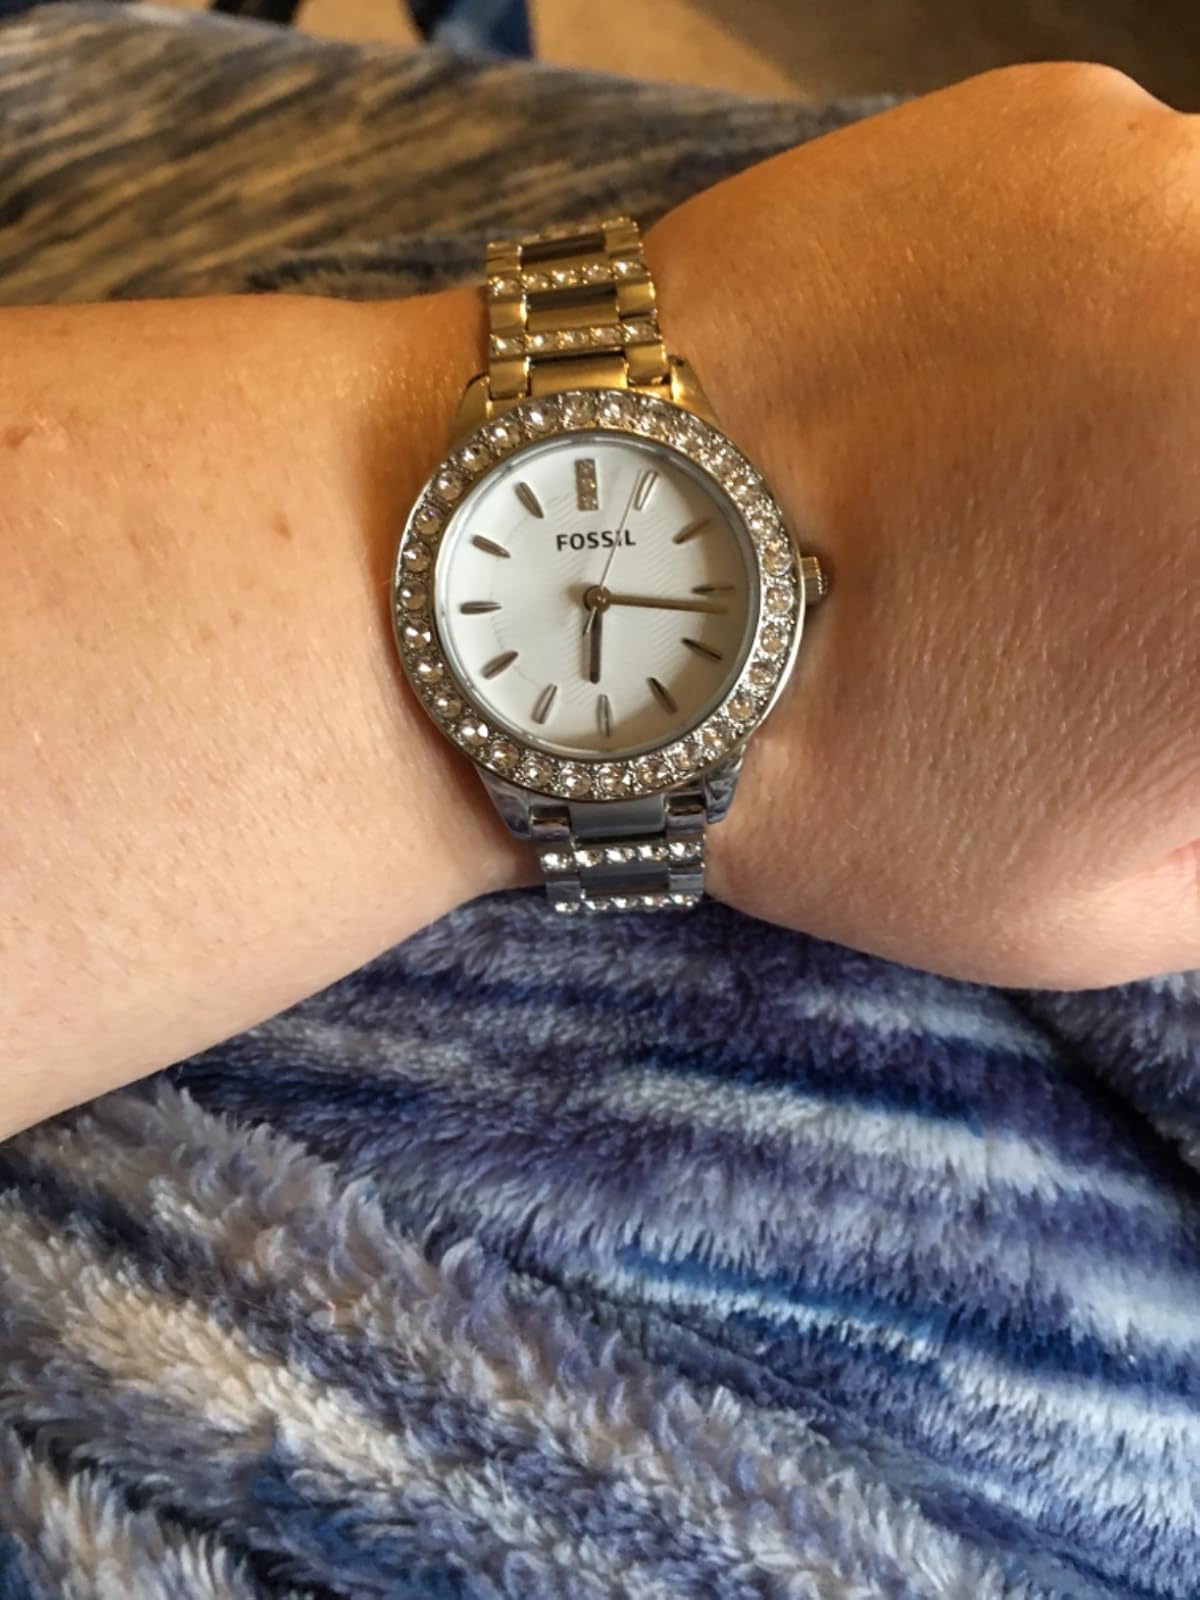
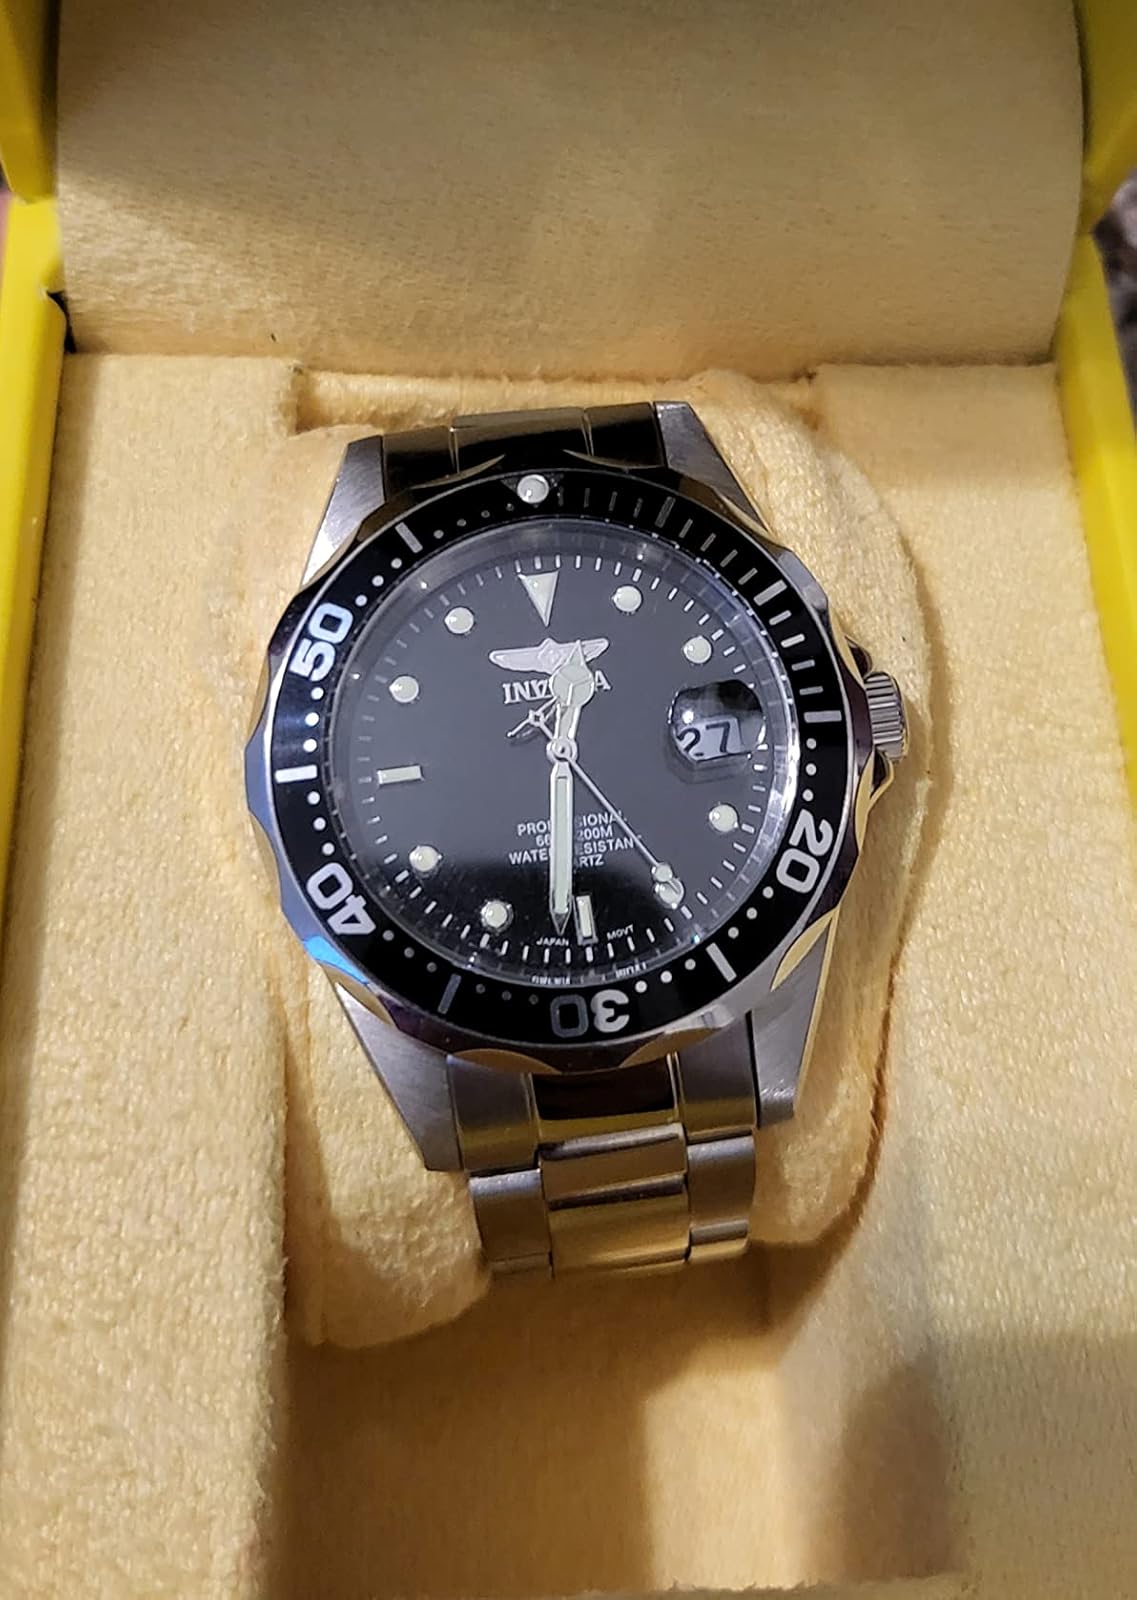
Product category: accessories_watch
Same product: no